Avalanche rescue

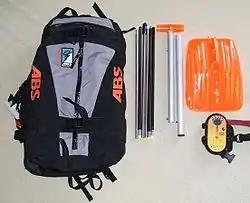
Avalanche security, search and rescue equipment (left to right): avalanche airbag system, probe (folded), shovel, avalanche transceiver

Portable (collapsible) probes can be extended to probe into the snow to locate the exact location of a victim at several yards / metres in depth. When multiple victims are buried, probes should be used to decide the order of rescue, with the shallowest being dug out first since they have the greatest chance of survival.